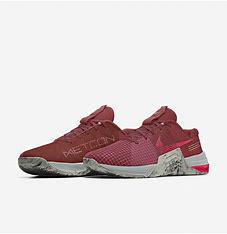
Brand: Nike
Model: Metcon 8